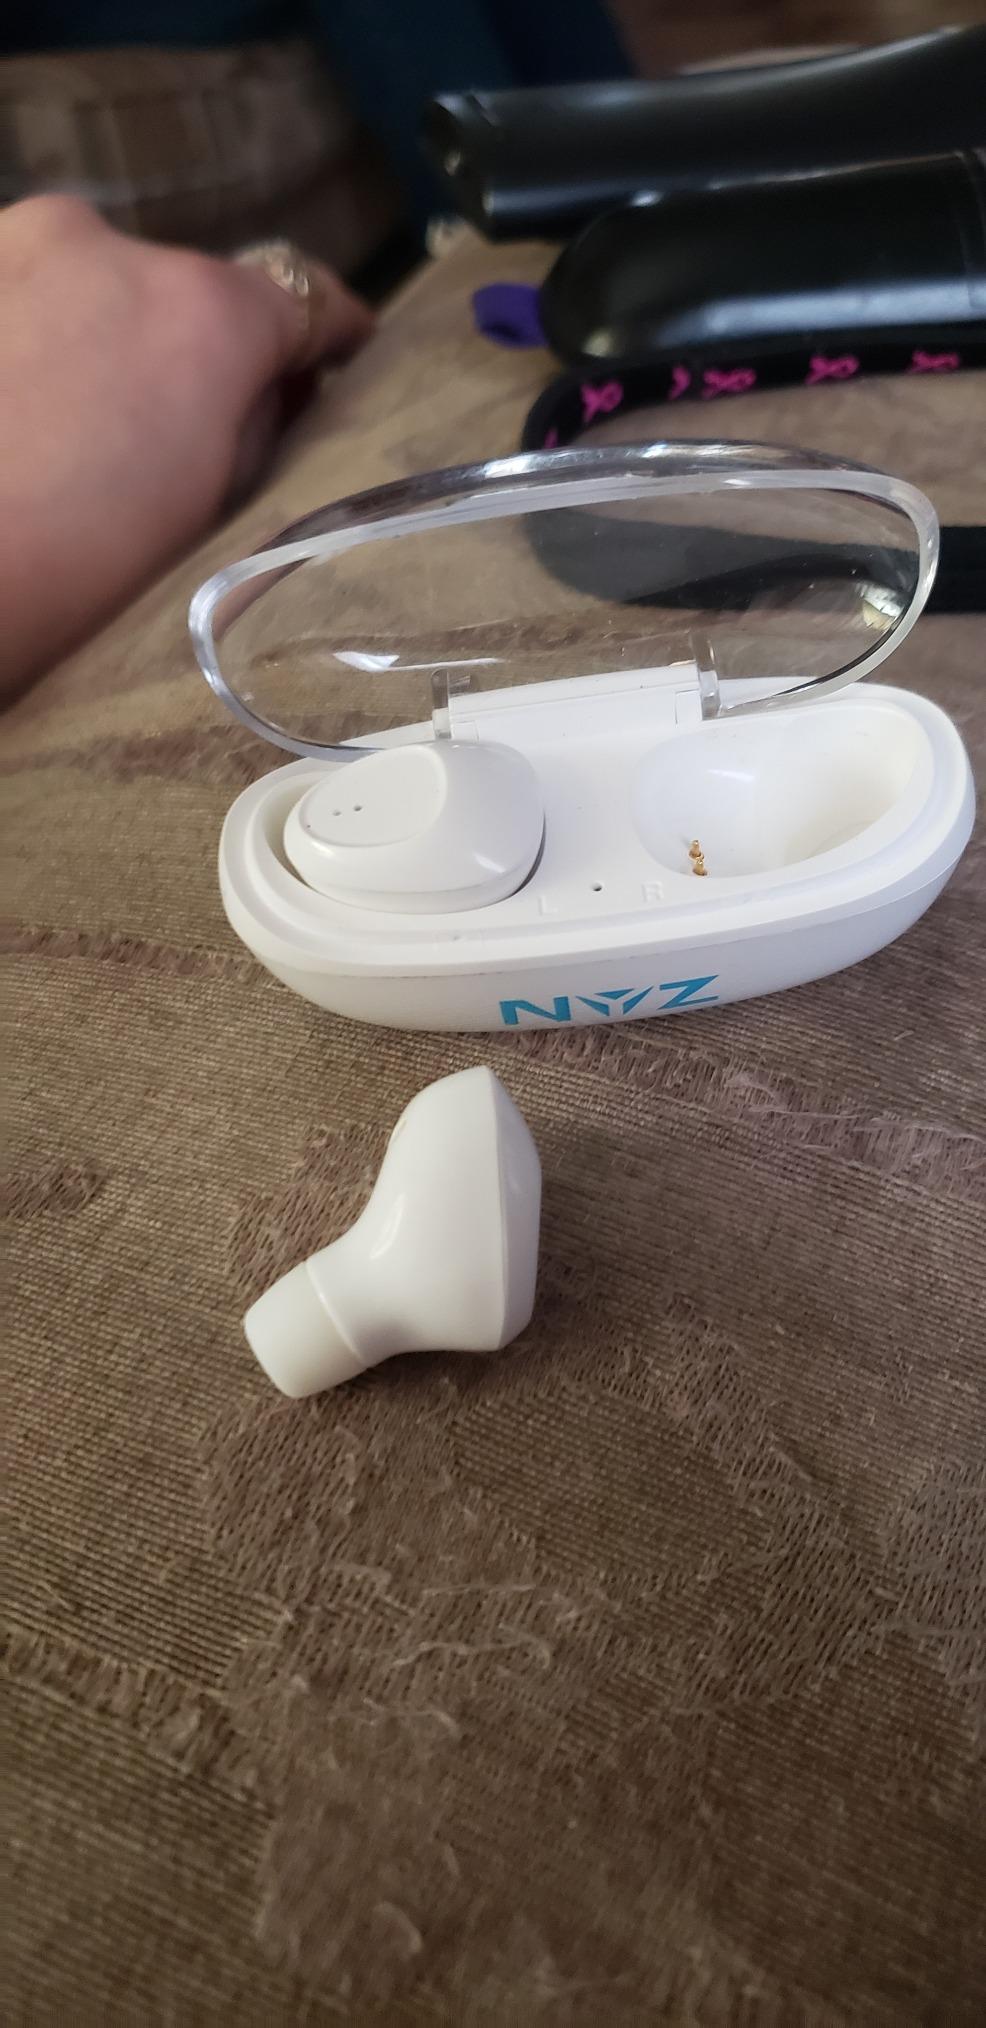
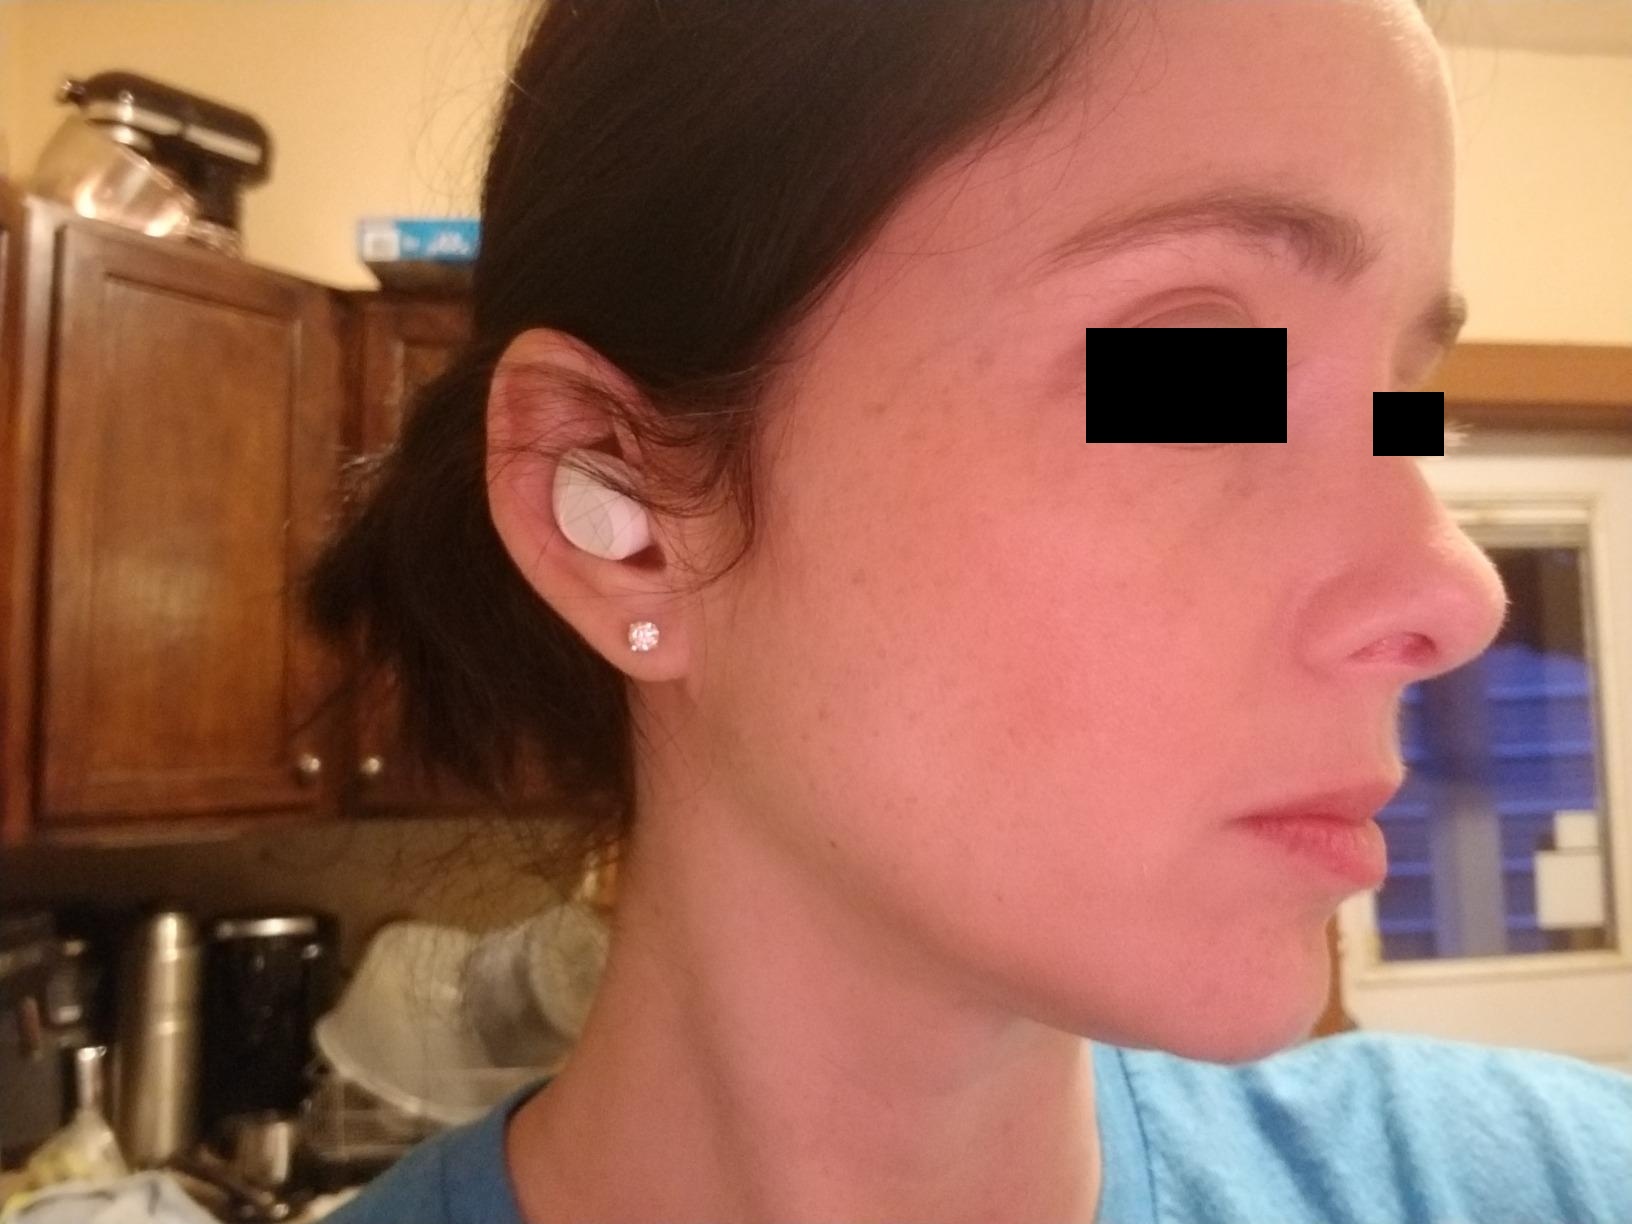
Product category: earbuds
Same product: yes